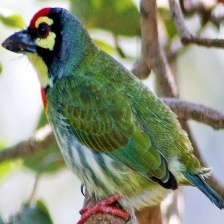
Species: COPPERSMITH BARBET
Scientific name: MEGALAIMA HAEMACEPHALA